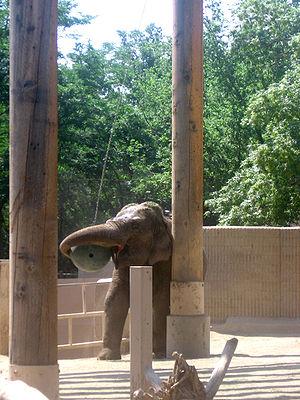
Le zoo de Denver est un parc zoologique américain situé dans l'État du Colorado, à Denver, au sein du quartier de City Park. Fondé en 1896, il appartient à la municipalité et au comté de Denver, et représente l'attraction payante la plus fréquentée de l'agglomération en 2005.
Un parc animalier est un établissement zoologique ouvert au public, présentant et élevant des animaux sauvages et/ou domestiques.